Herman Smith-Johannsen

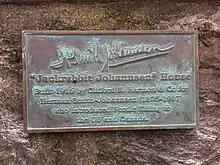
Marker on house the Johannsen's acquired to live in in Pelham, New York

The family moved to Pelham, just outside New York City, in 1916. Smith-Johannsen managed a business importing heavy-equipment from Norway to North America and Cuba, shuttling between New York and Montreal, until the family permanently settled in Canada ca. 1929.